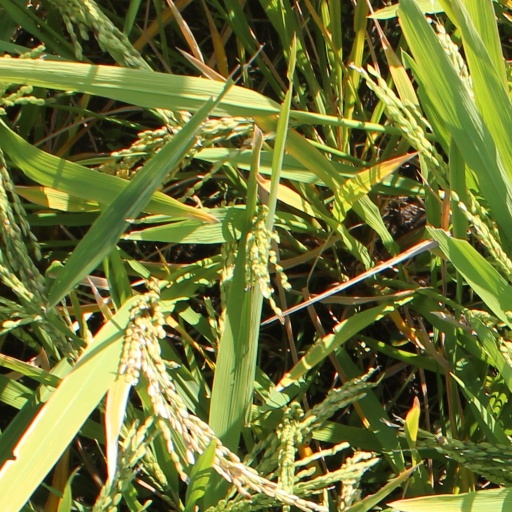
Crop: rice